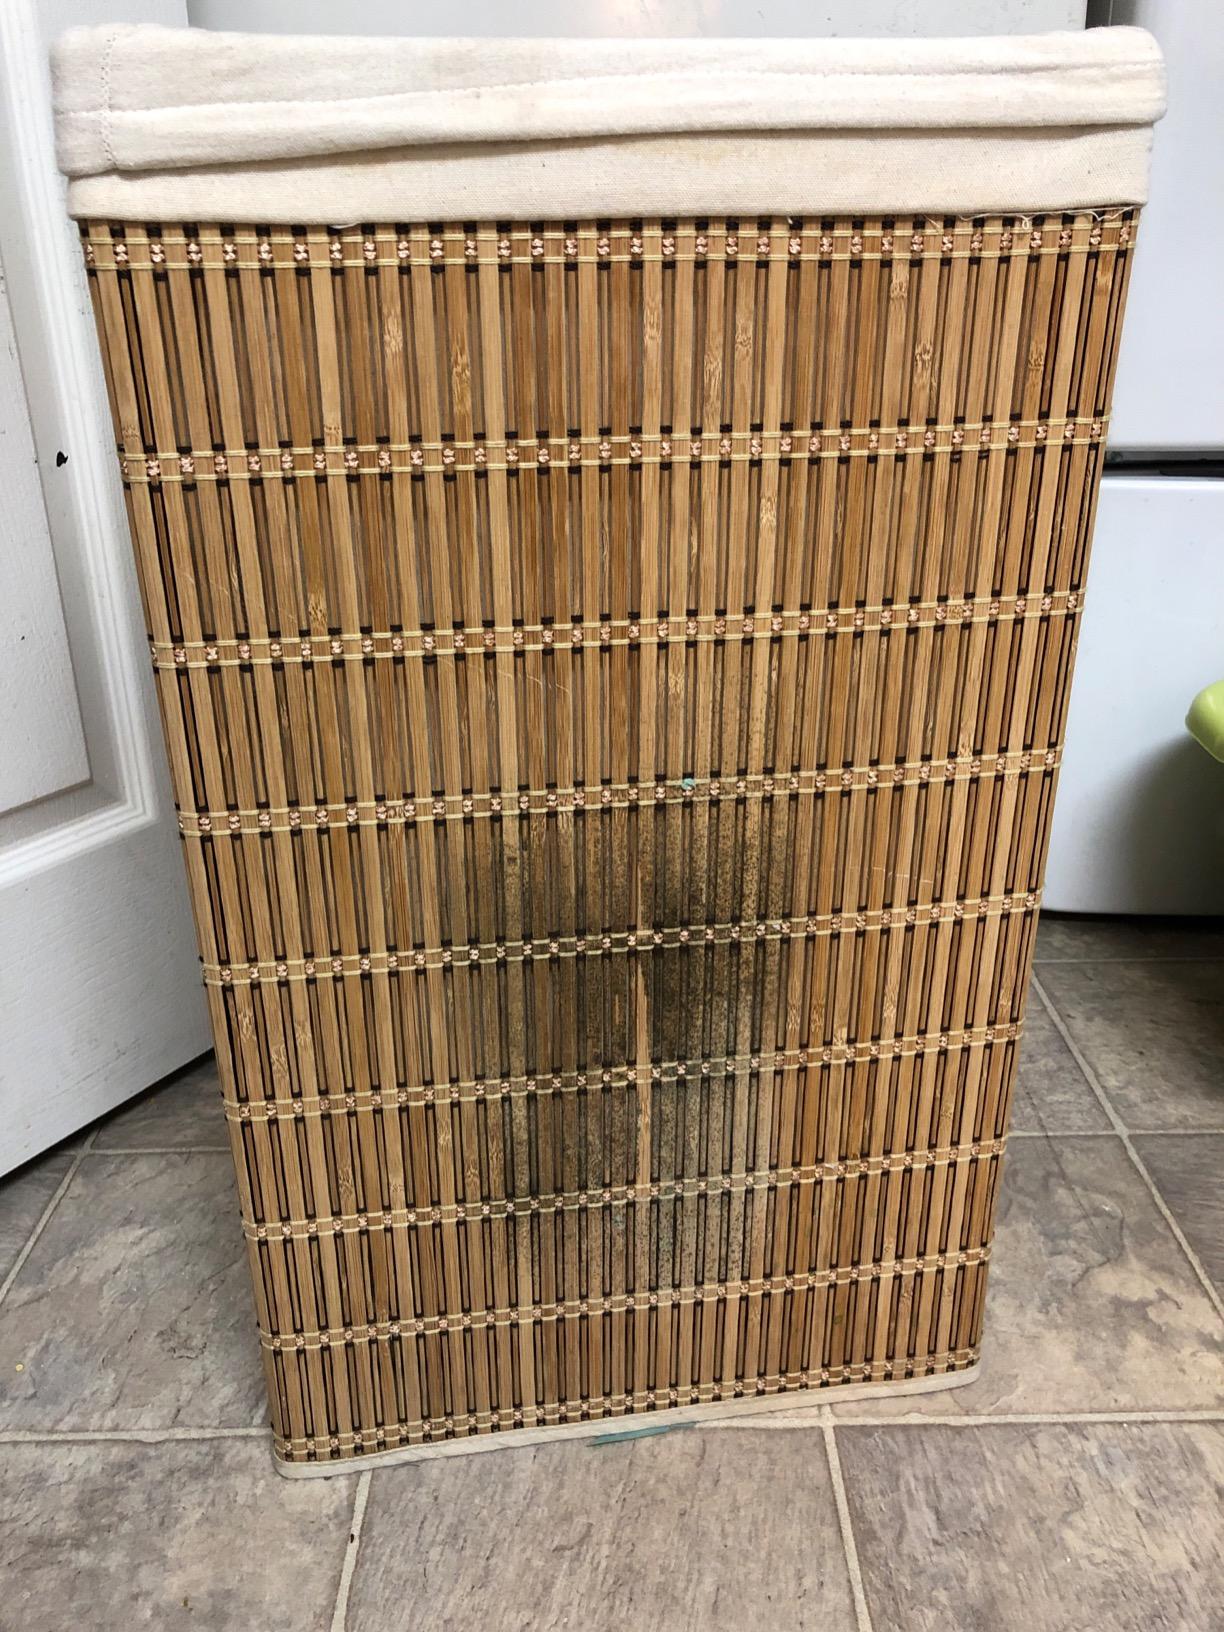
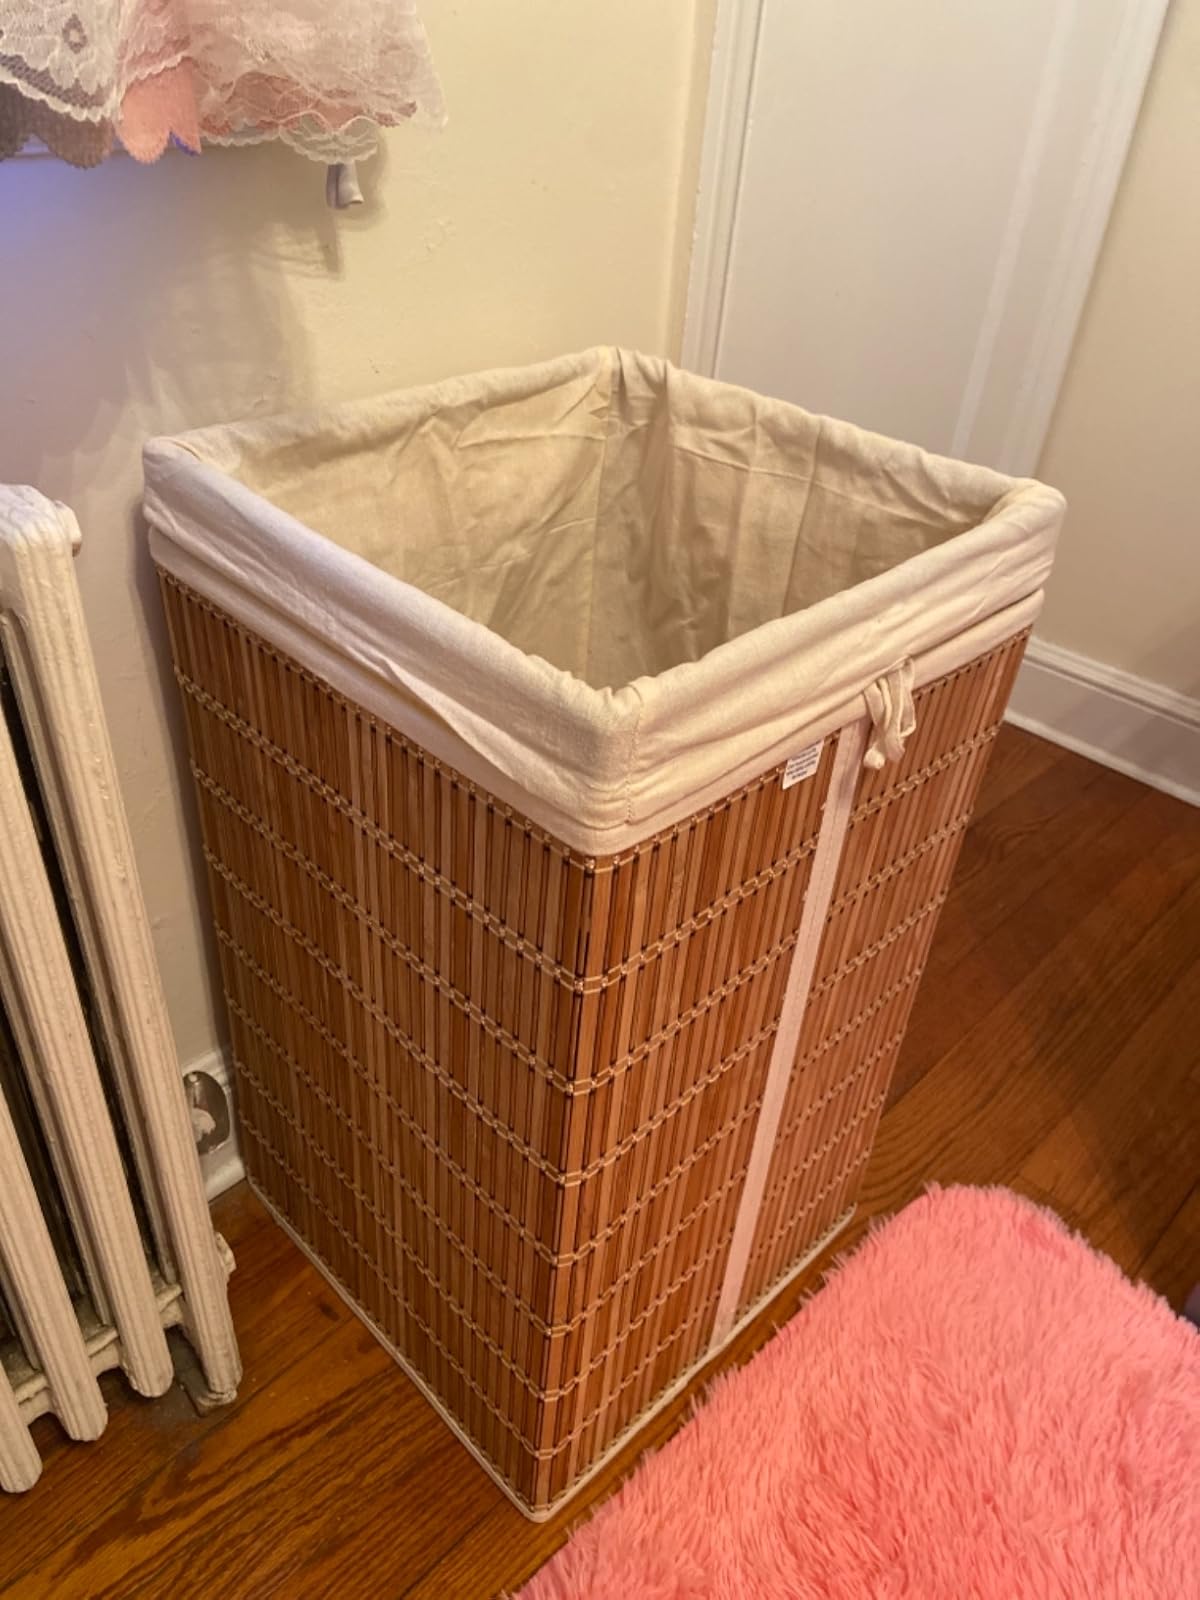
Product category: items_hamper
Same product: yes